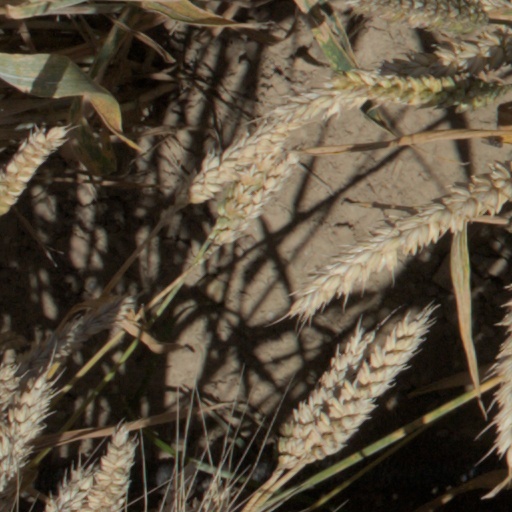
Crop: wheat